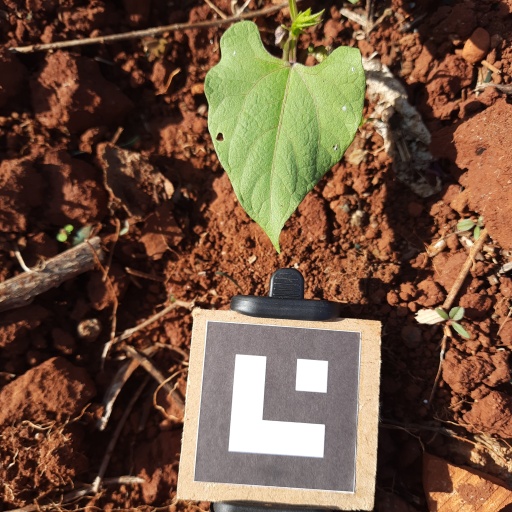
Observations: flat surface, eating holes in the center, under sunlight